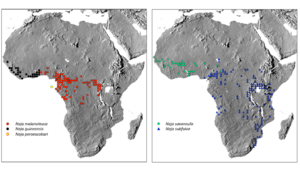
Naja melanoleuca, appelé en français cobra des forêts ou cobra noir et blanc, est une espèce de serpents de la famille des Elapidae. C'est la plus grande espèce du genre Naja, avec une longueur allant jusqu'à 3,1 mètres. Bien qu'il préfère les forêts de plaine et les savanes humides, ce cobra est capable de s'adapter et peut être rencontré dans des climats plus secs au sein de son aire de répartition géographique. C'est un très bon nageur, souvent considéré comme semi-aquatique. Le Cobra des forêts a des habitudes alimentaires généralistes, ayant un régime alimentaire très varié, allant de quelques gros insectes à de petits mammifères et autres reptiles. Cette espèce est alerte, nerveuse et est considérée comme un serpent très dangereux. Lorsqu'il est acculé, il prend la posture d'alerte typique des cobras en soulevant son corps au-dessus du sol, déployant une étroite collerette et sifflant bruyamment. Les morsures de ce serpent sont moins fréquentes chez l'Homme que pour les autres cobras africains en raison de divers facteurs, mais sa morsure demeure très grave et peut être mortelle.